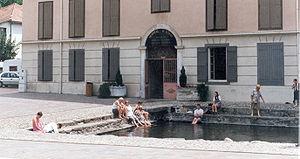
Le bassin des Ladres est aujourd'hui un pédiluve d'eau chaude thermale localisé à Ax-les-Thermes dans le département de l'Ariège, et répertorié par la Région Occitanie pour son intérêt culturel, historique ou scientifique. Il est inscrit au titre des monuments historiques depuis 1979.